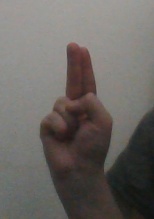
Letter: taa